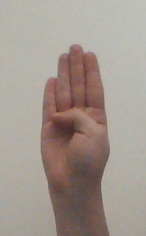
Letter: kaaf